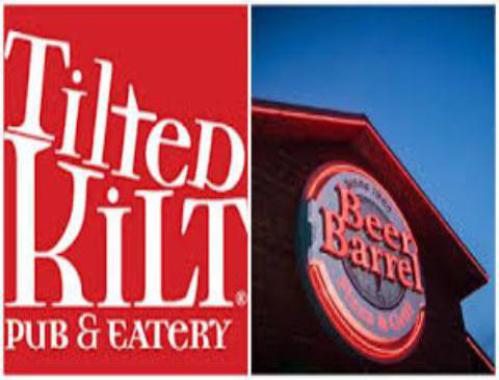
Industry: Clothes